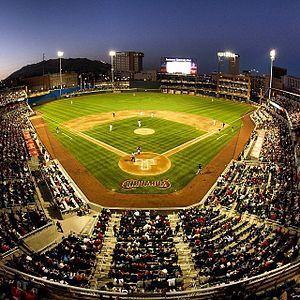
Le Southwest University Park, est un stade de baseball de 9 500 places situé à El Paso dans l'État du Texas. Il est officiellement inauguré le 28 avril 2014. C'est le domicile des Chihuahuas d'El Paso, club de niveau Triple-A évoluant en Ligue de la côte du Pacifique, et d'une future franchise de soccer de la United Soccer League.